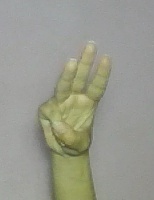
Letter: thaa